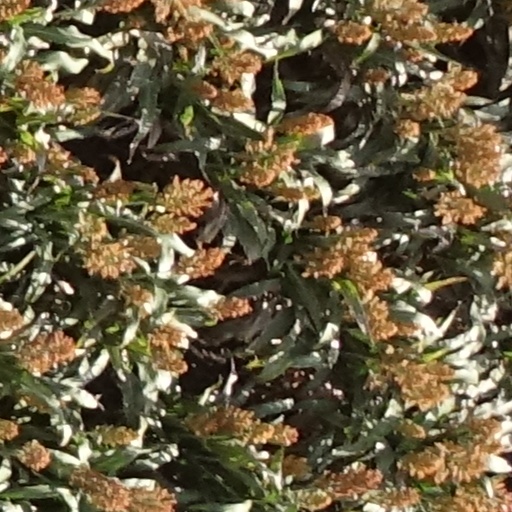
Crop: sorghum